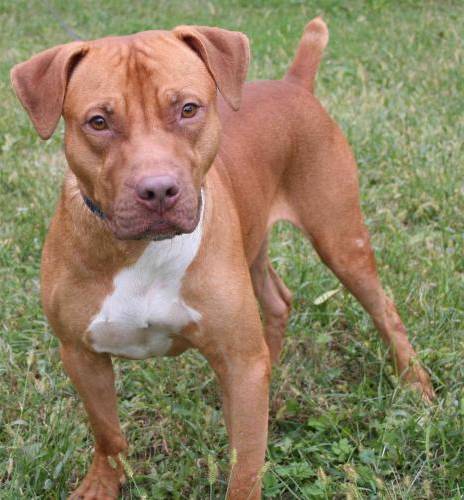
Label: dog